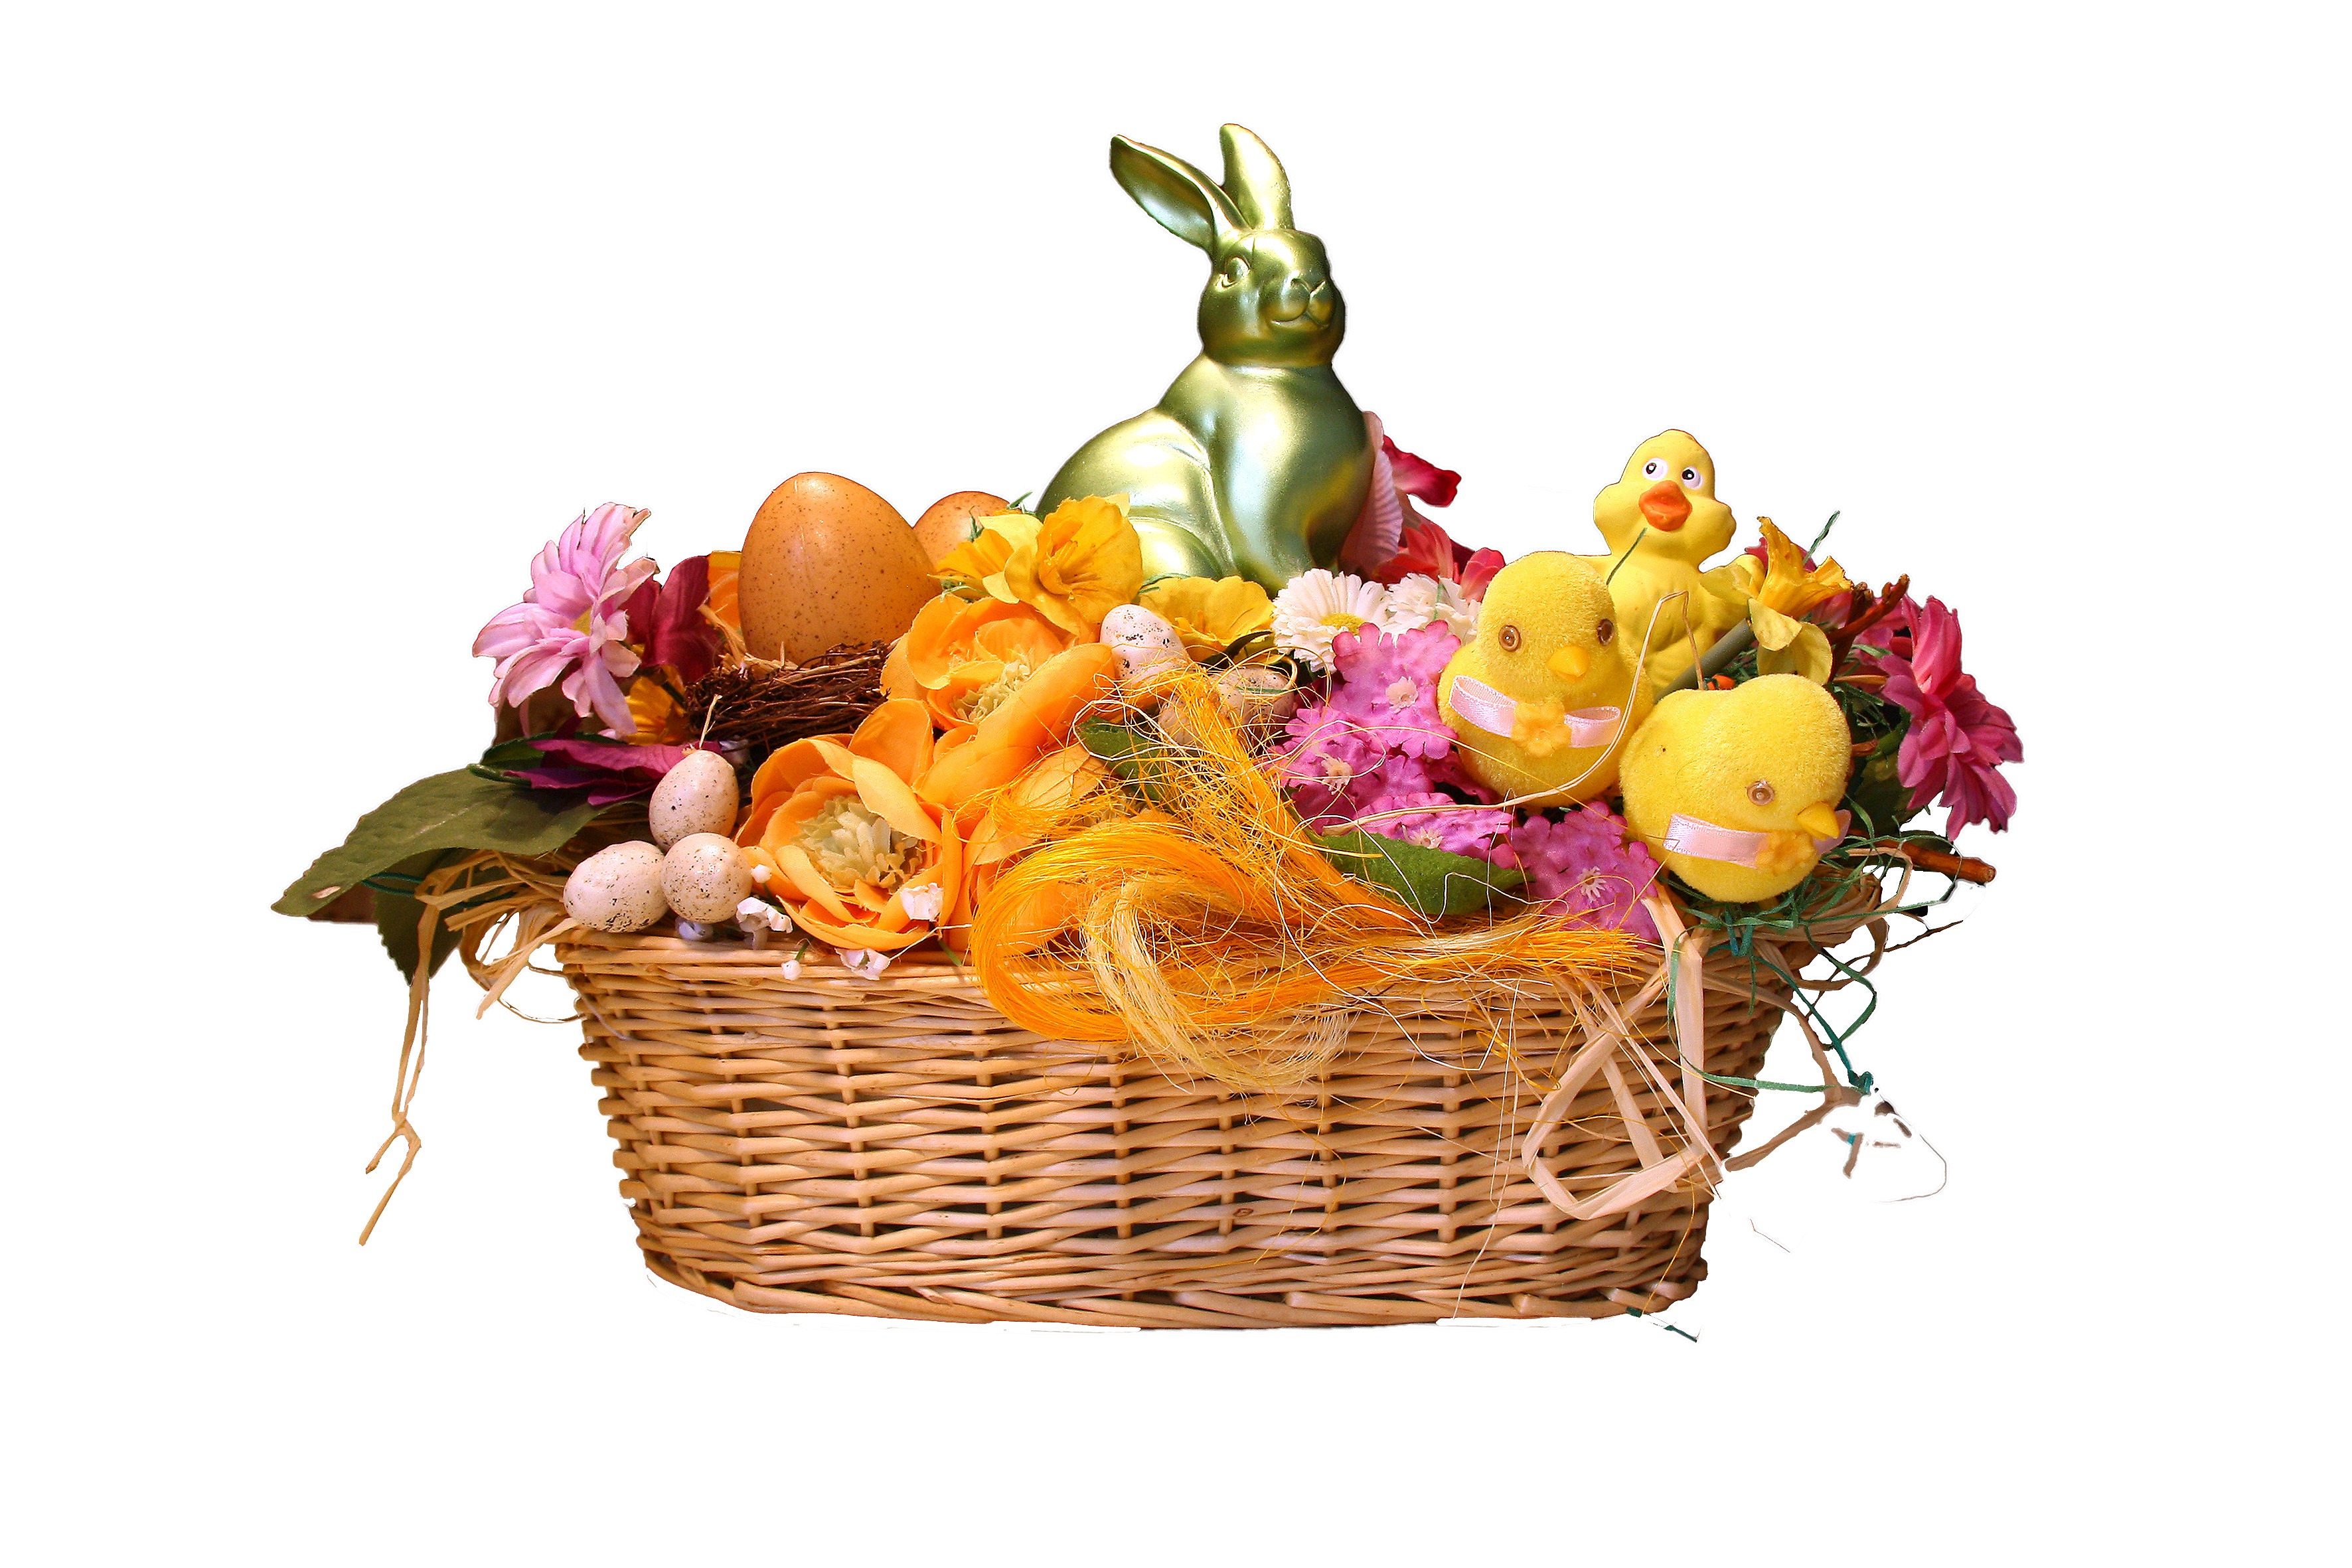
flower, food, produce, basket, hare, easter, floristry, easter bunny, woven, flower bouquet, floral design, osterkorb, home accessories, flower arranging, gift basket, rabbit cage